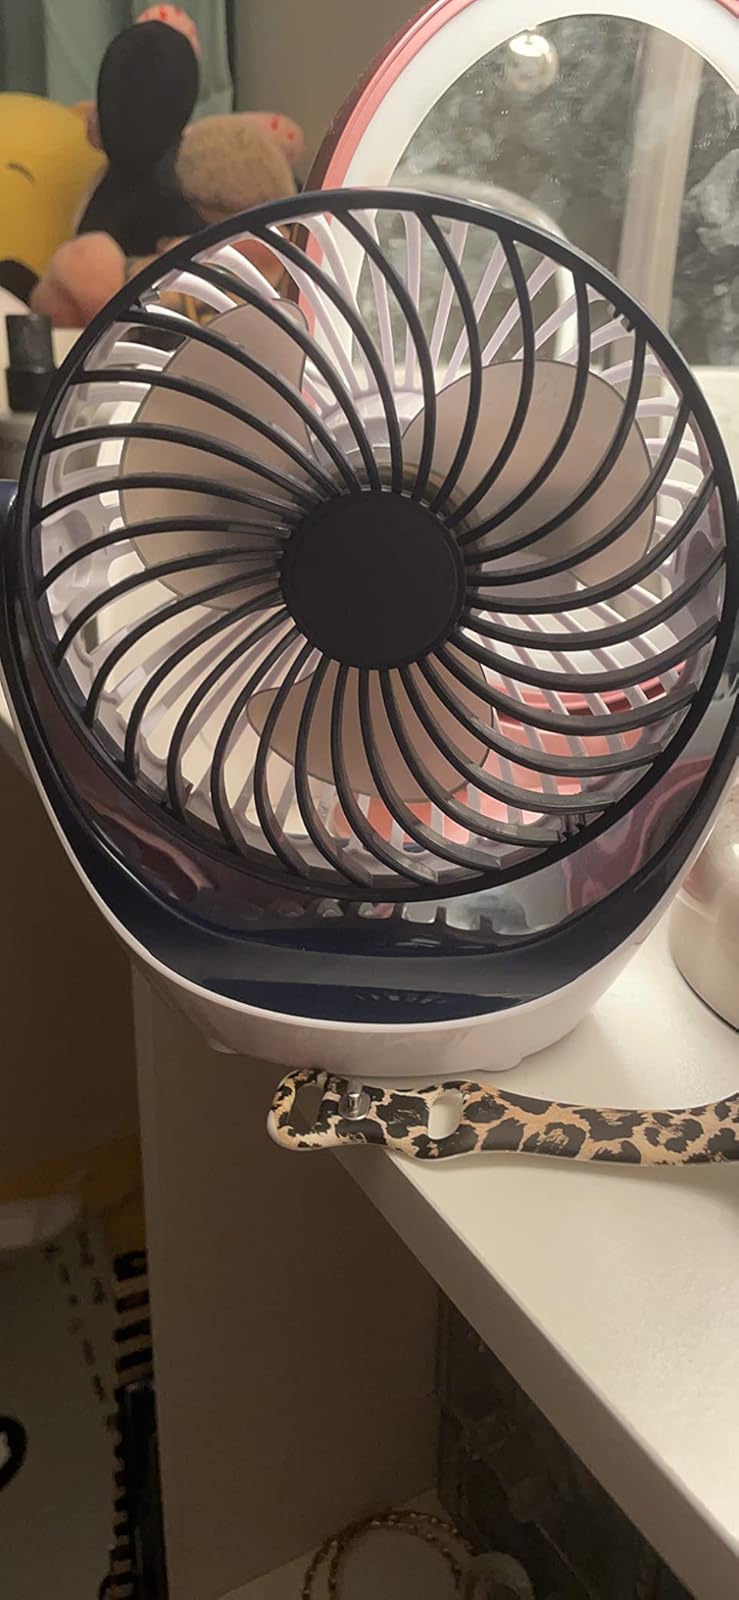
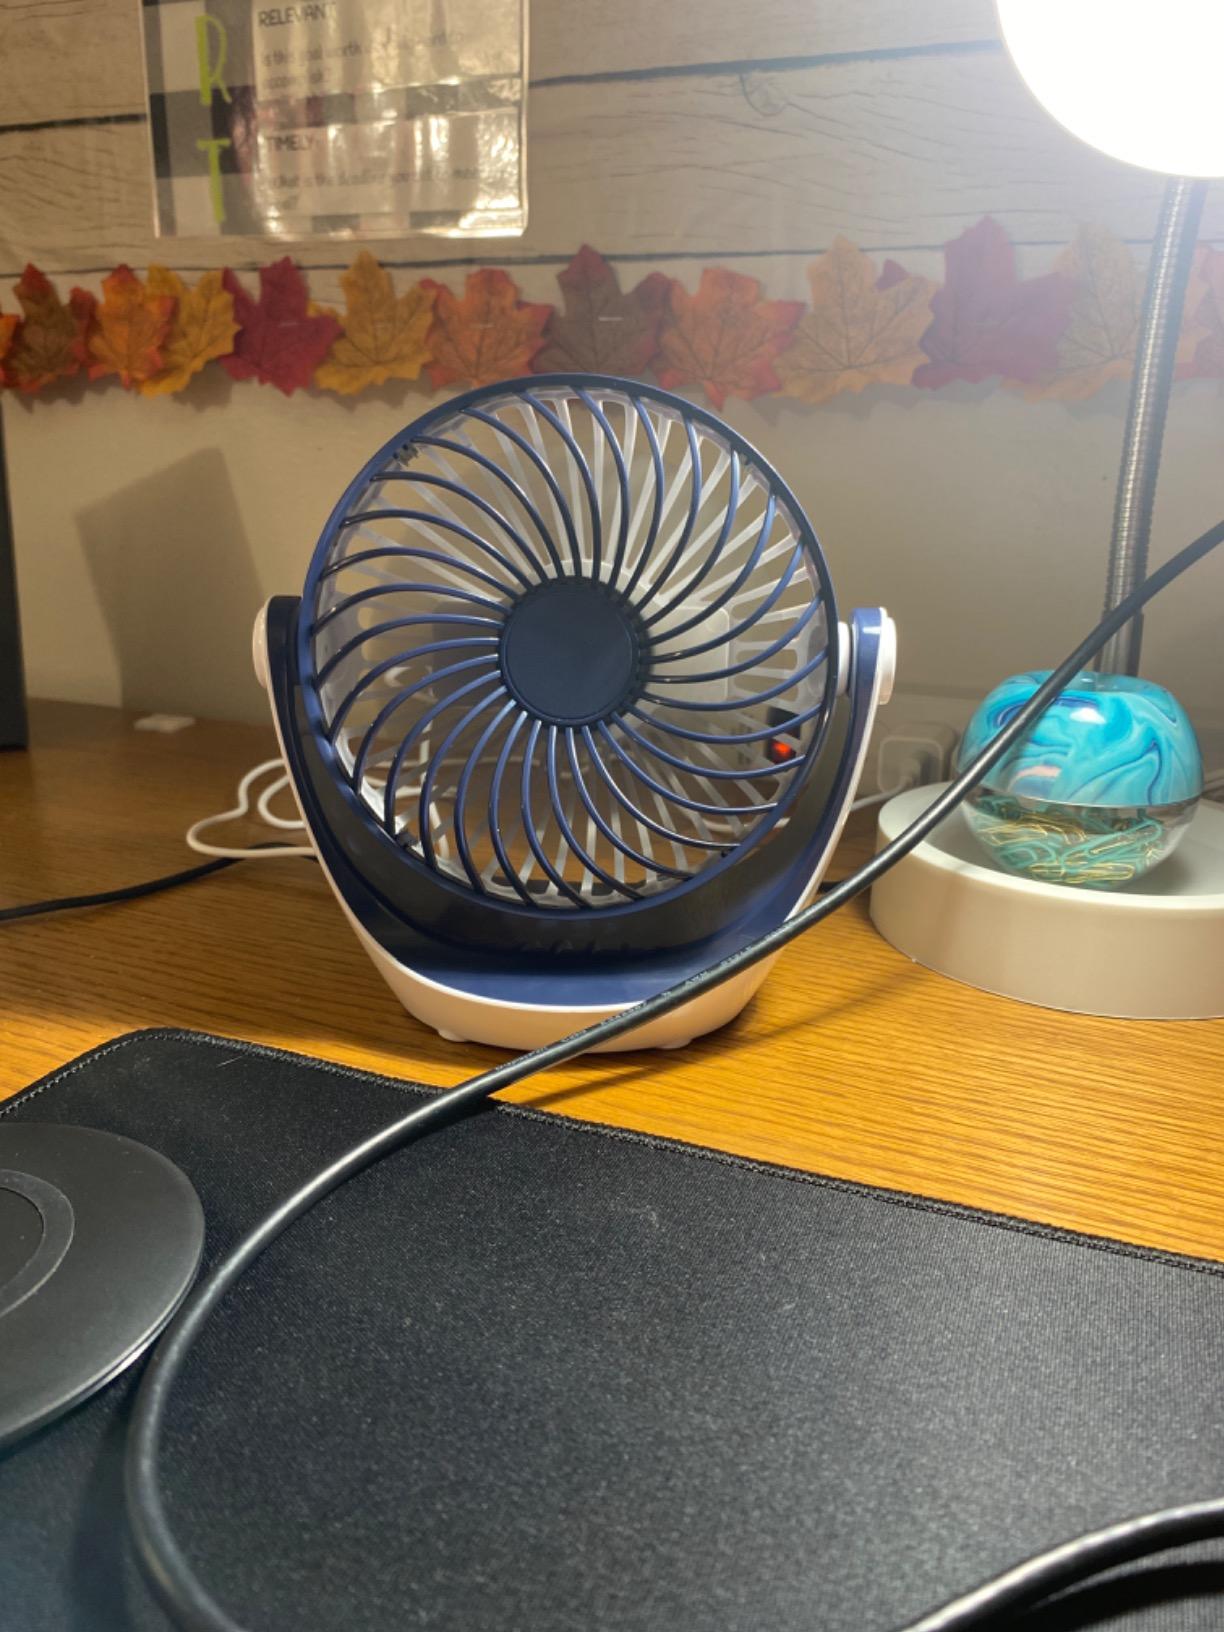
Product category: fan
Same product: yes